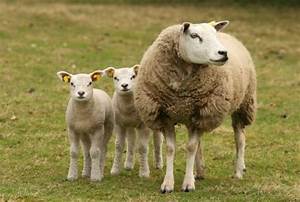
Label: pecora